Newton Centre station

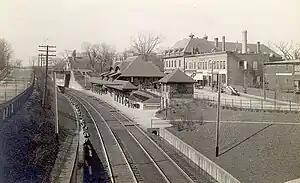
Newton Centre station shortly after the 1907 track lowering

The first station at the site opened in 1852 on Langley Road as a part of the Charles River Railroad. The Boston and Albany Railroad commissioned a building which design was started by H. H. Richardson in 1886, the year of his death, and which design was finished by Richardson’s successor firm of Shepley, Rutan, and Coolidge. The new station, built by the Norcross Brothers firm of Worcester, opened in 1891. The station was heavily modified in 1905–1907 when the line was lowered below grade to eliminate street crossings. The Highland branch was closed in 1958 and quickly converted for streetcar use; streetcar service began in July 1959.